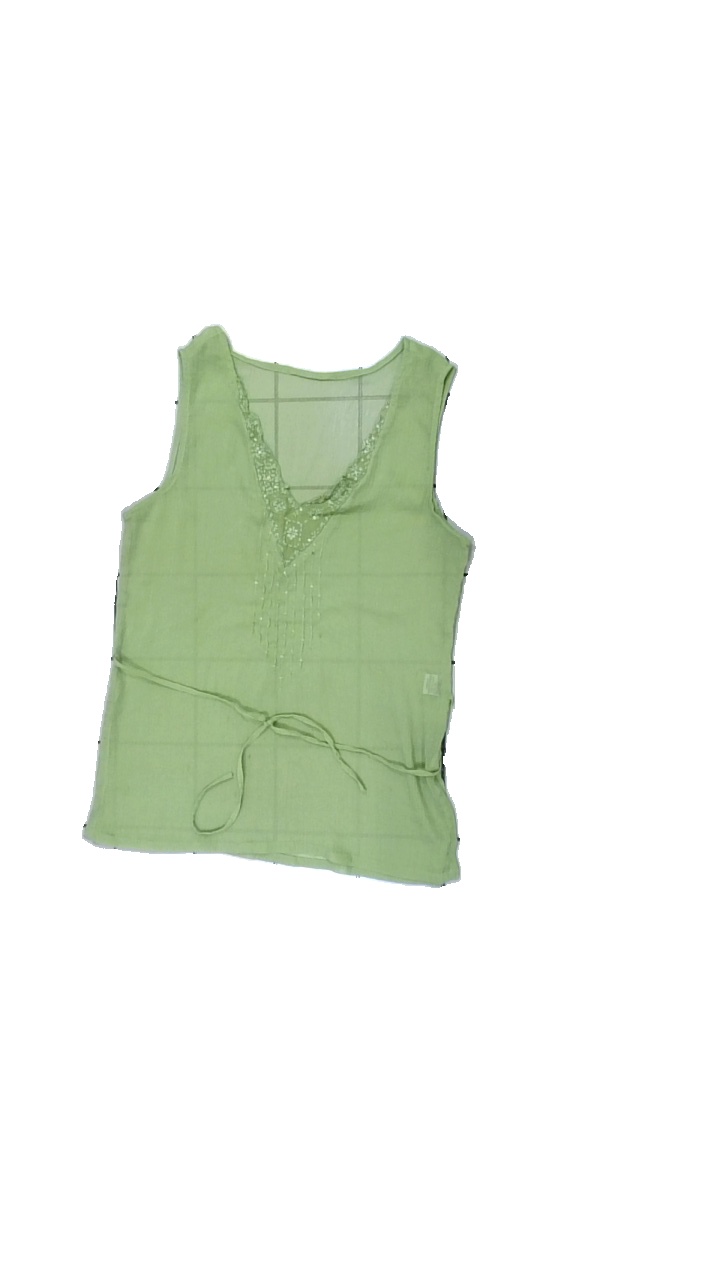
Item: Tank Top (Ladies)
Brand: Missing
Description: grönt genomskinligt linne med broderade paljetter fram, flera lösa trådar och hål i söm i sidan
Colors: Green
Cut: Regular
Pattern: Transparent
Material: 100% polyester
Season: Summer
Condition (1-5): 3
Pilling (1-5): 4
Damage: hål
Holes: Minor
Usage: Export
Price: <50